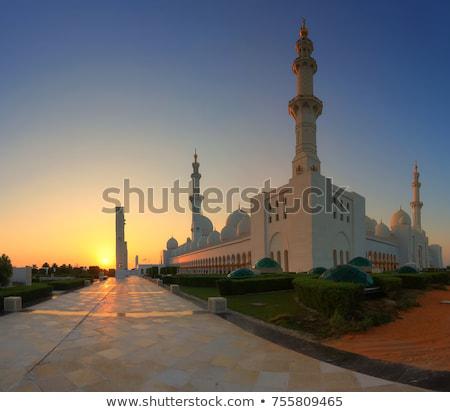
mughal structure at the sunset .
Relation: Visible